Yenght

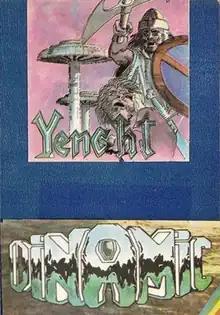

Yenght: La Fuente de la Juventud is a Spanish interactive fiction game published in 1984 by Dinamic Software for the ZX Spectrum. It is written in BASIC. "Yenght" is the first game from Dinamic Software and the first graphic adventure game published in the Spanish market.